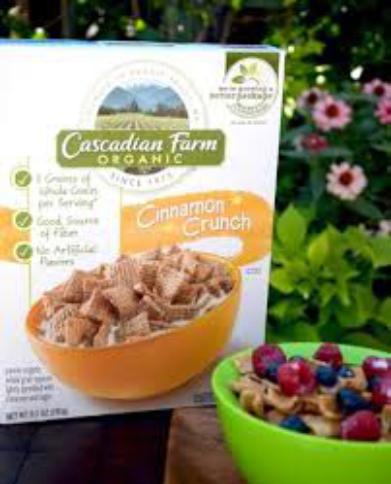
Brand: Cascadian Farm
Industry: Food